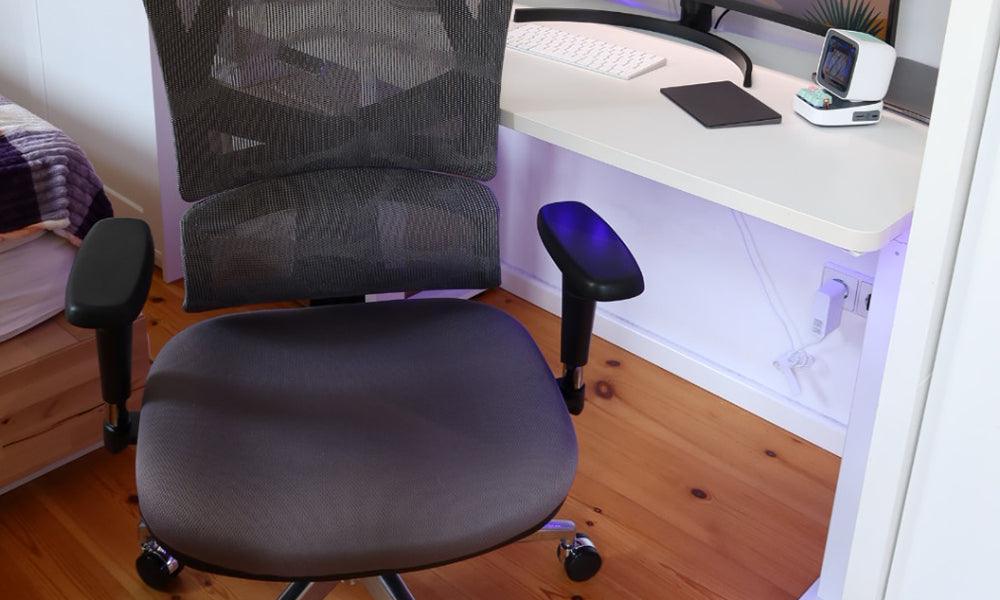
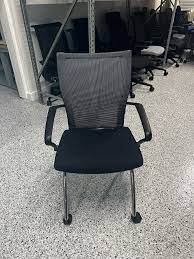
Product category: items_chair
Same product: no